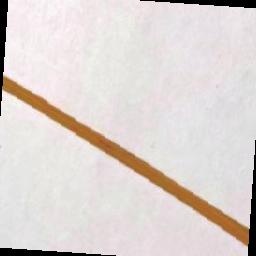
Label: Rice___Brown_Spot